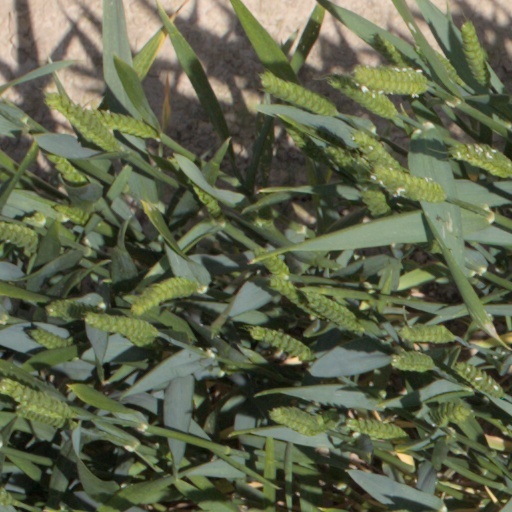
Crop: wheat